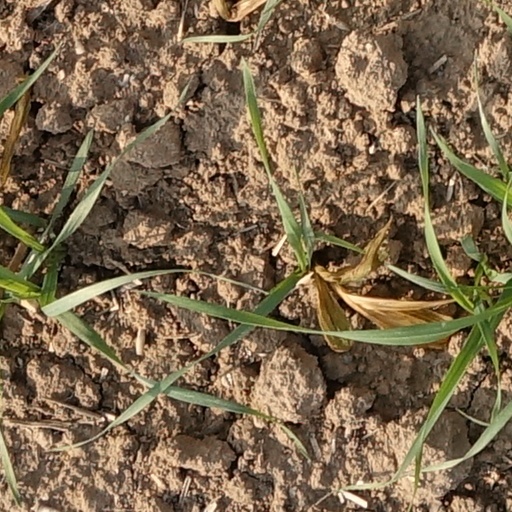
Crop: wheat